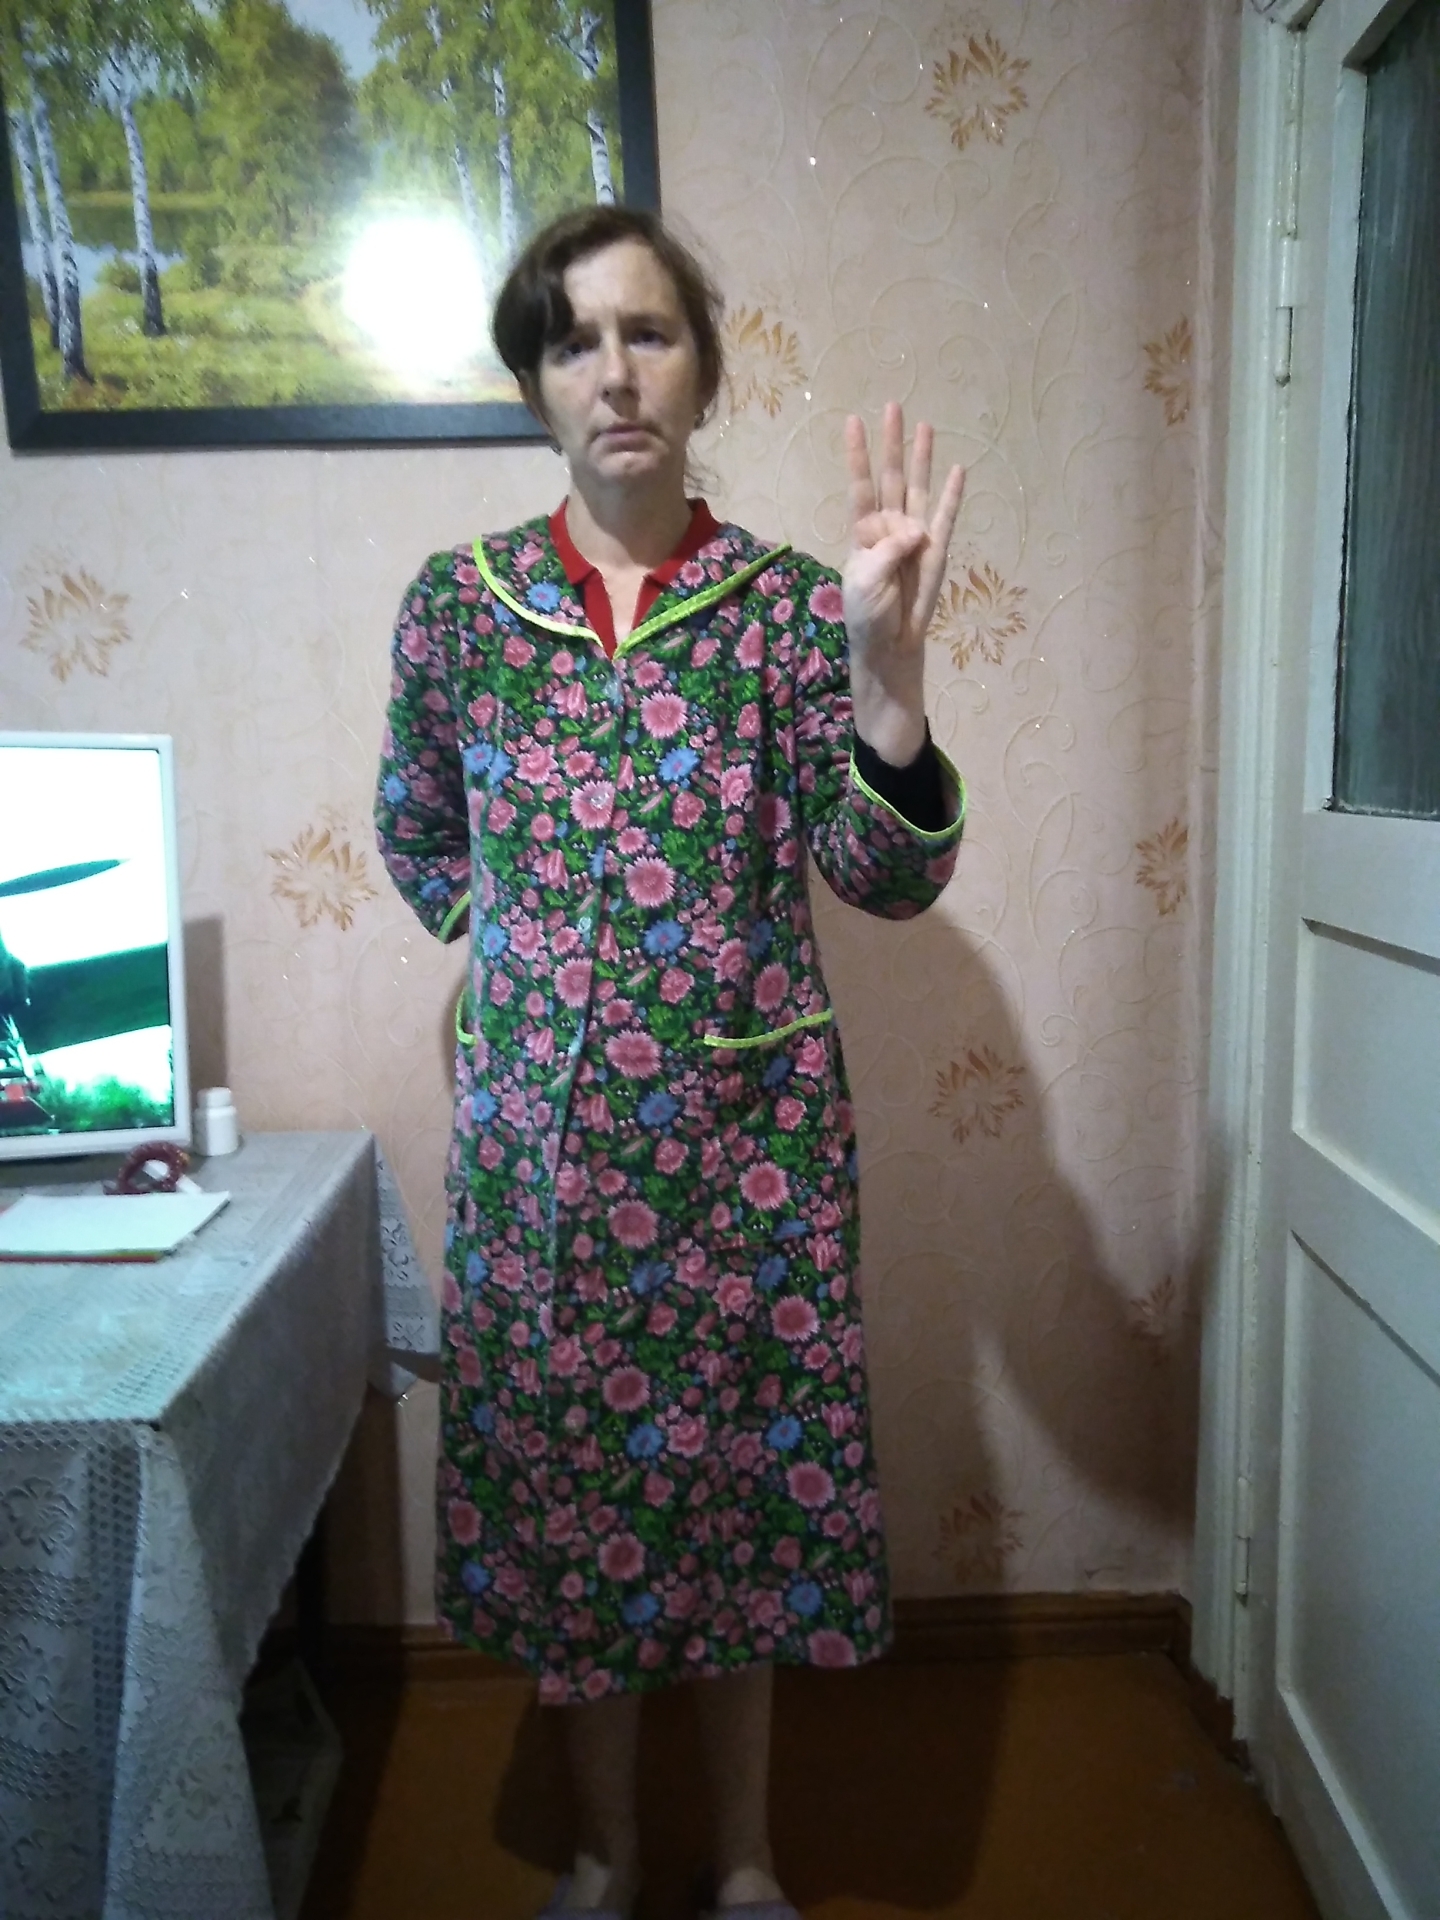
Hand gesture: four